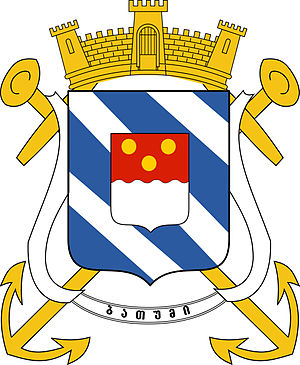
Batumi
Batumi er hovedstaden i den sydvestgeorgiske provins Adjarien. Byen har 154.600 indbyggere og ligger ved Sortehavet ca. 20 km fra grænsen til Tyrkiet.